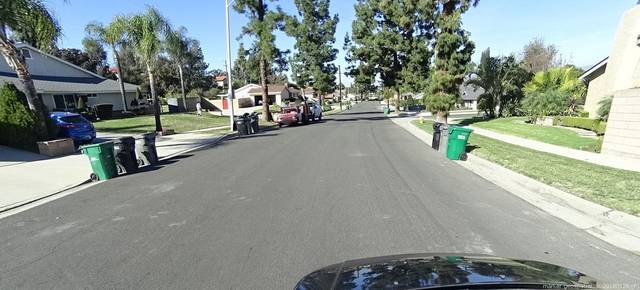
Region: Mexico
Coordinates: 33.995, -117.861